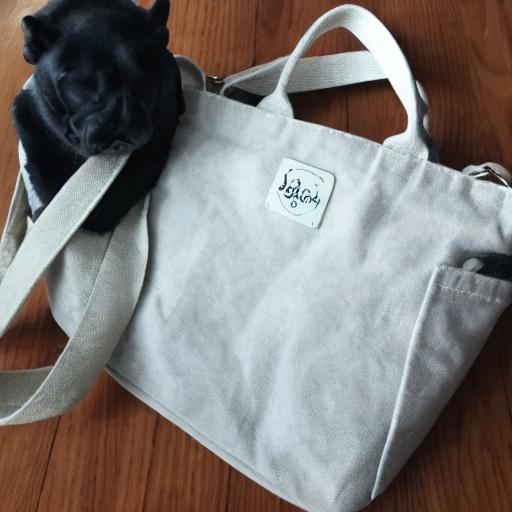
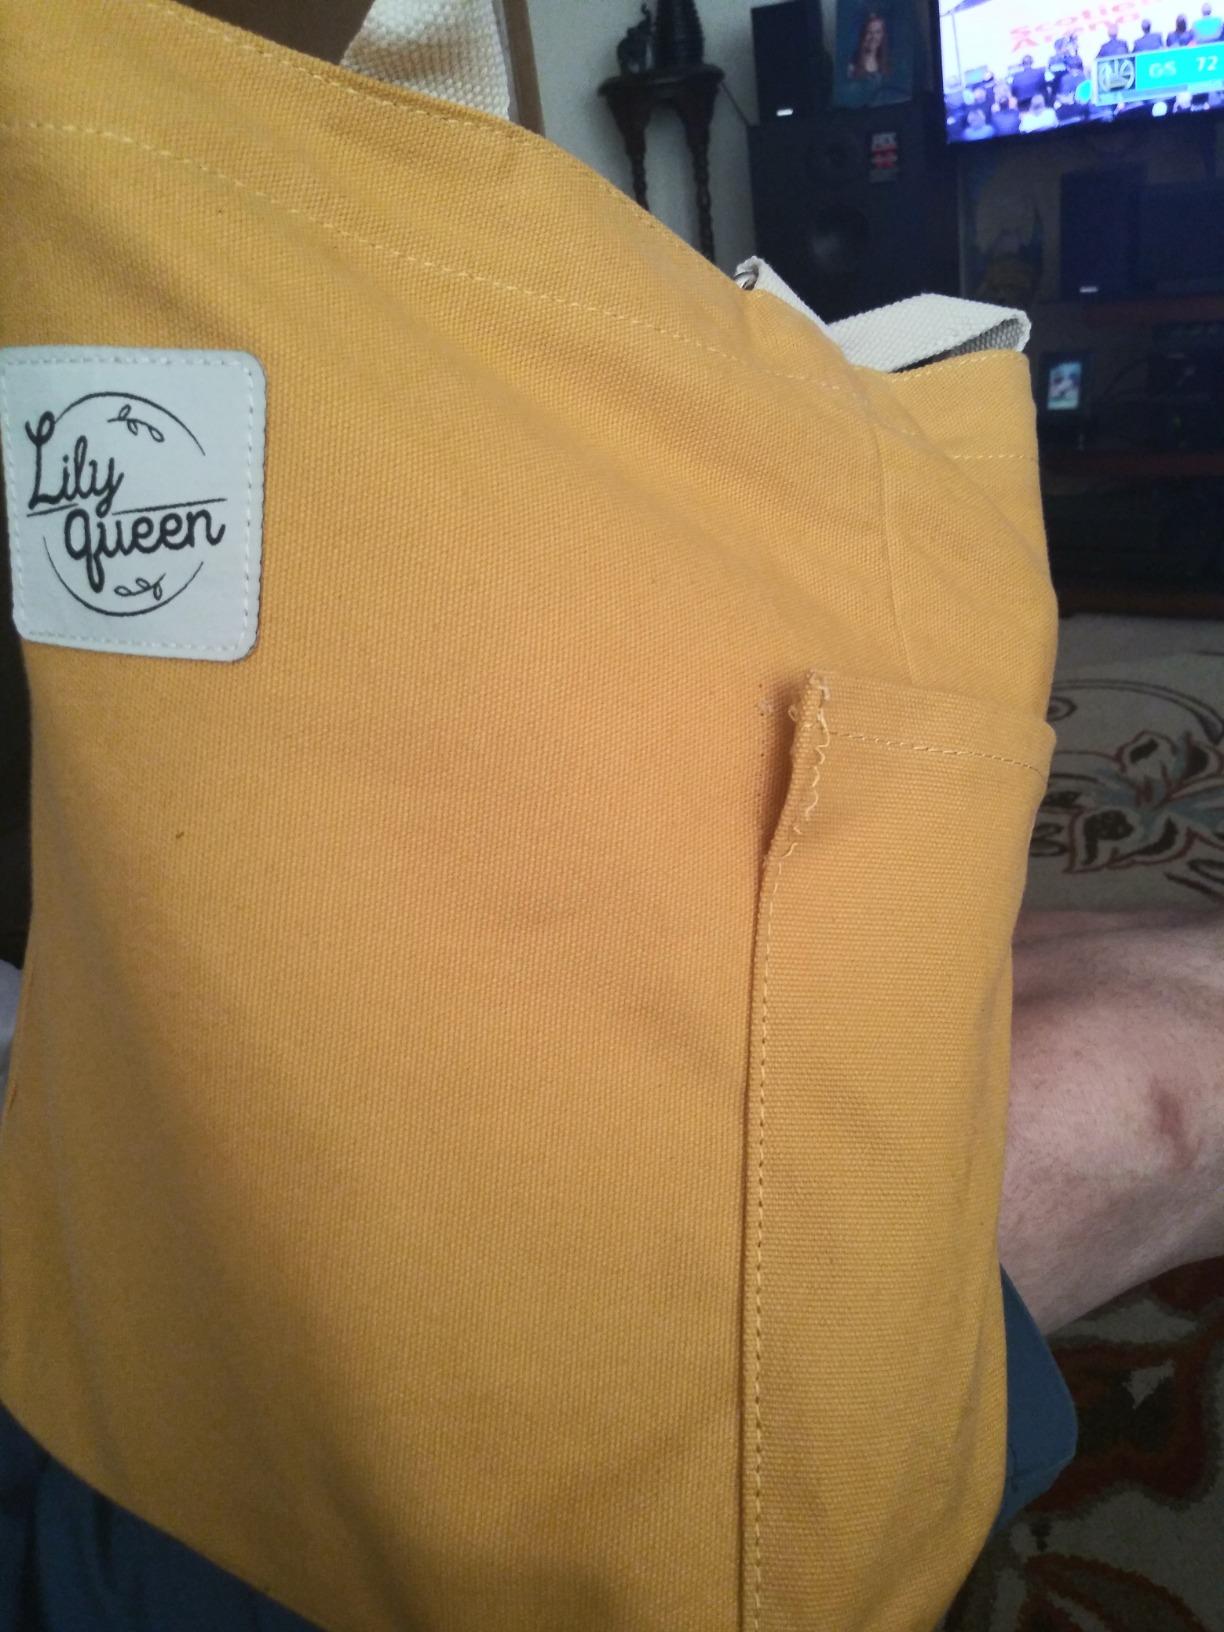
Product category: accessories_handbag
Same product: no